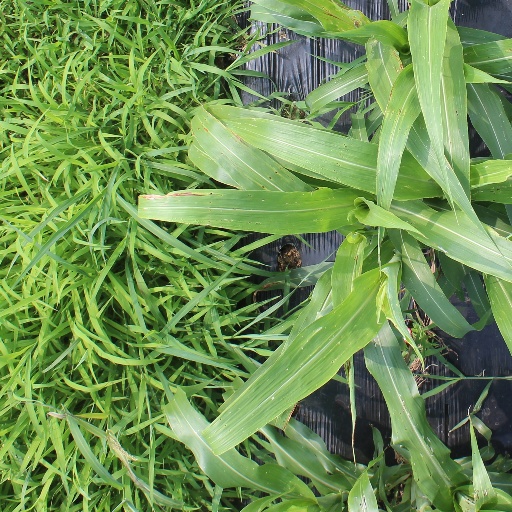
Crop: sorghum